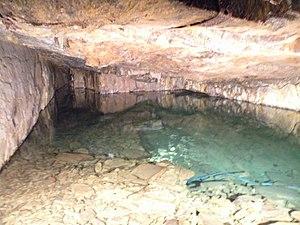
Souterroscope des ardoisières
Caumont-l'Éventé est une ancienne commune française, située dans le département du Calvados en région Normandie, peuplée de 1 324 habitants.